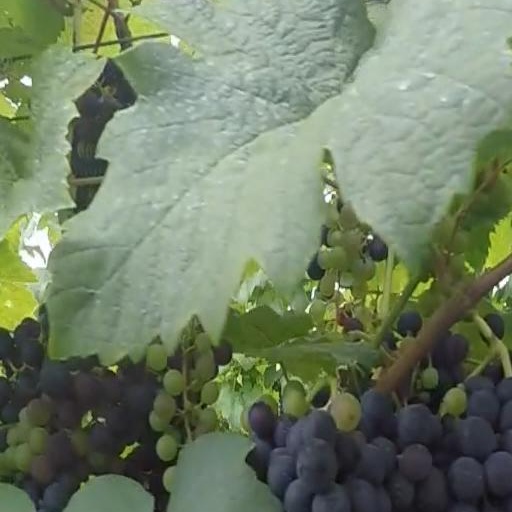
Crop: grape